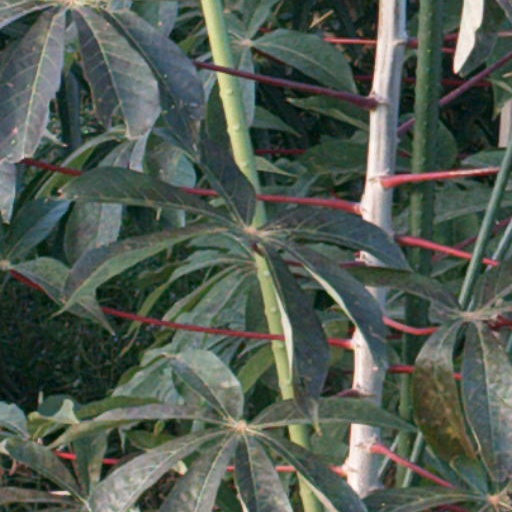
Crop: cassava